Barcelona

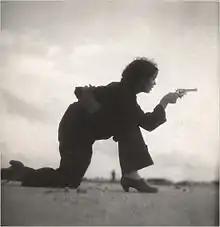
"Woman training for a Republican militia" by Gerda Taro, Somorrostro beach (1936)

In the beginning of the Early Modern period, Barcelona lost political primacy, but the economy managed to achieve a balance between production capacity and imports. In the context of the wider early recovery of Catalonia from the 17th-century crisis in the second half of the century, increasing maritime activity since 1675 doubled traffic in the port of Barcelona compared to figures from the beginning of the 17th century. In the late 17th and early 18th century, Barcelona repeatedly endured the effects of war, including the 1691 bombing, the sieges of 1697, 1704, 1705, 1706, and the 1713 blockade and ensuing 1714 siege and assault. In the 18th century, the population grew from 30,000 to about 100,000 inhabitants, as the city became one of the key mercantile centres in the Western Mediterranean, with inland influence up to Zaragoza, and to the south up to Alicante. A fortress was built at Montjuïc that overlooked the harbour. Much of Barcelona was negatively affected by the Napoleonic wars, but the start of industrialization saw the fortunes of the province improve.